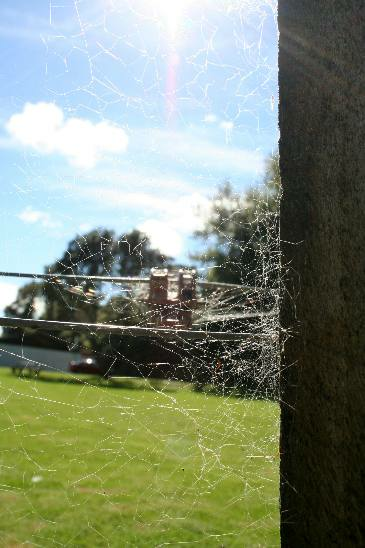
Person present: No